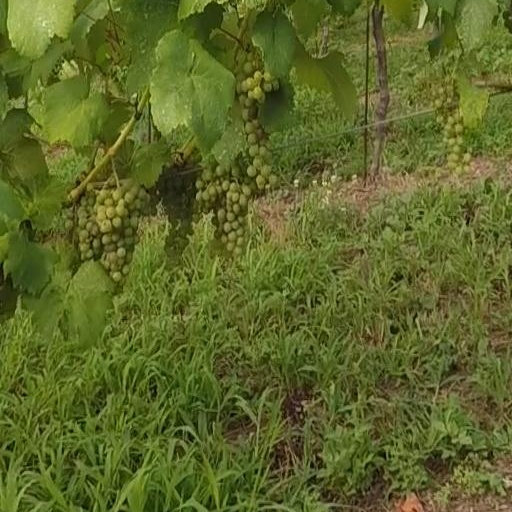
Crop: grape